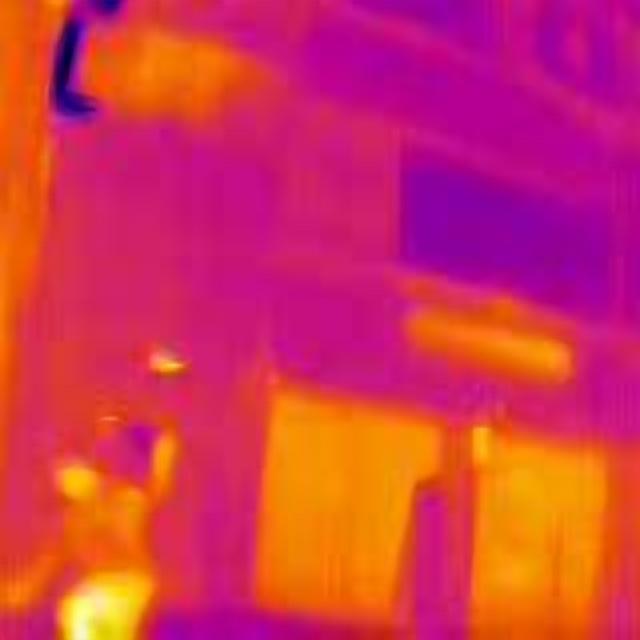
Detected objects:
label: person